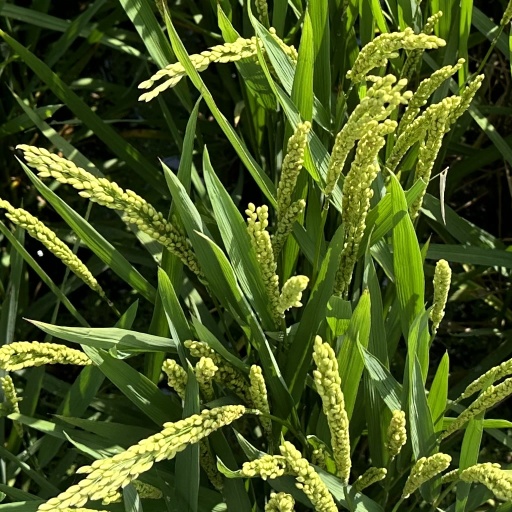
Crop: rice